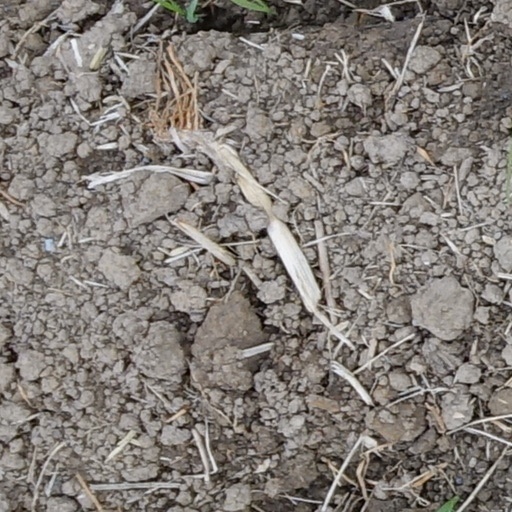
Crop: wheat